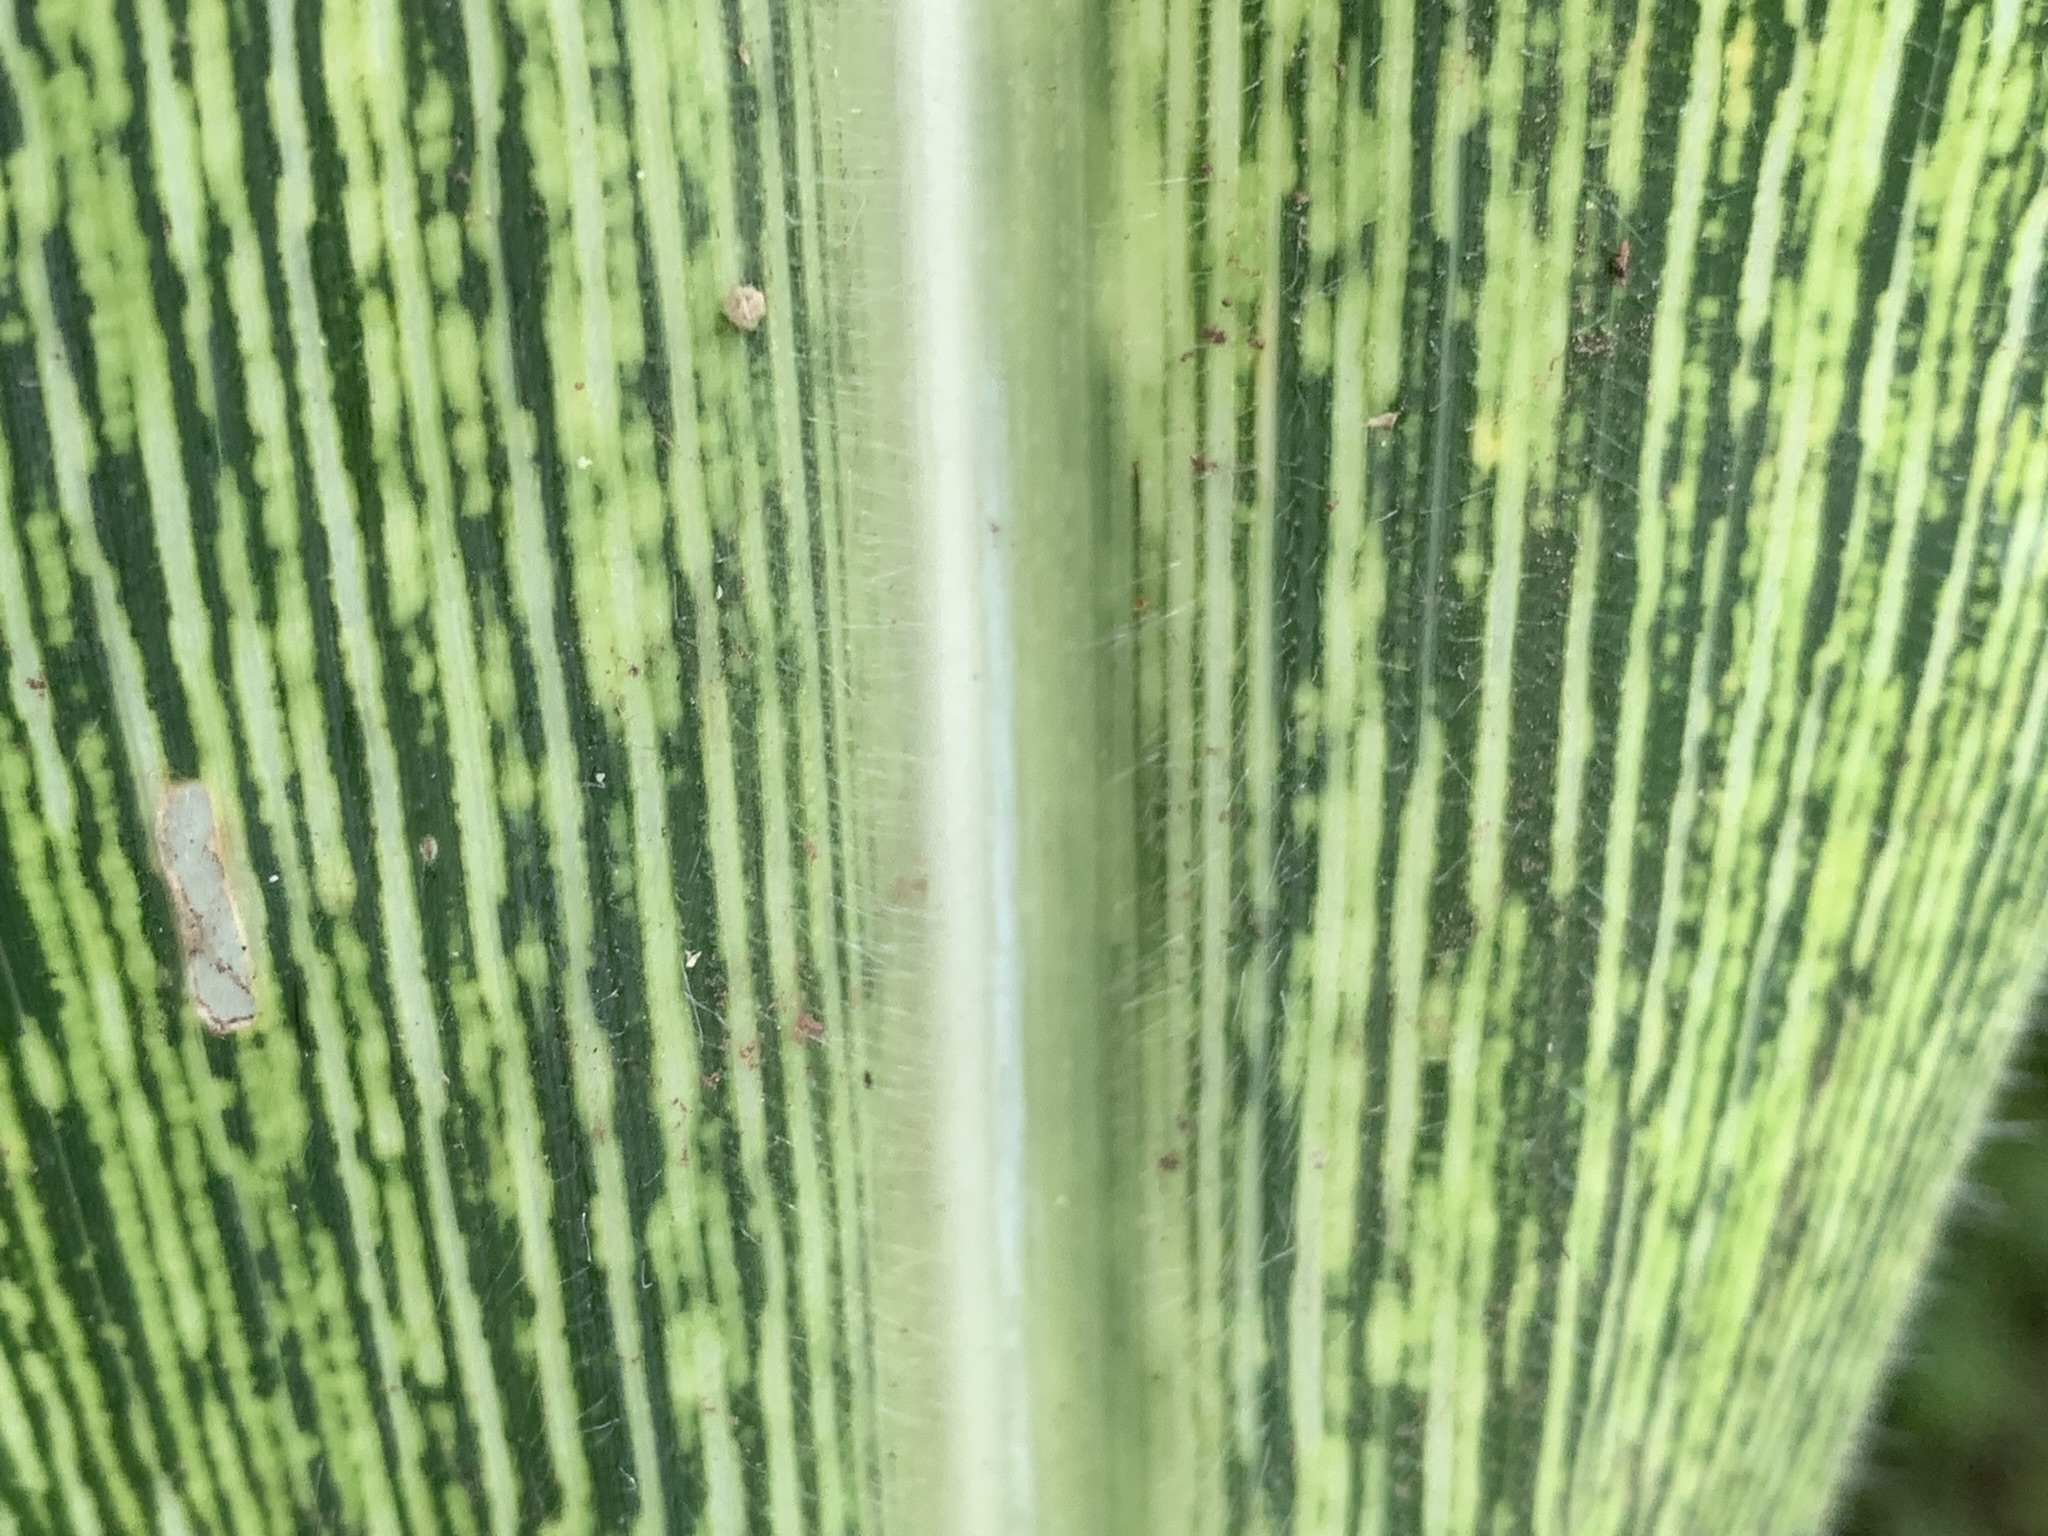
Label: MSV